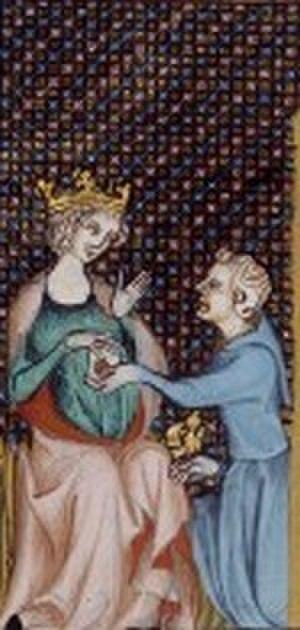
Isabelle de Navarre et le messager de Louis IX